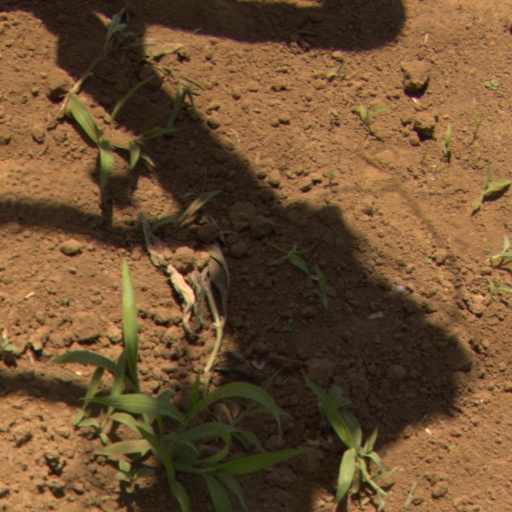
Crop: Jerusalem artichoke